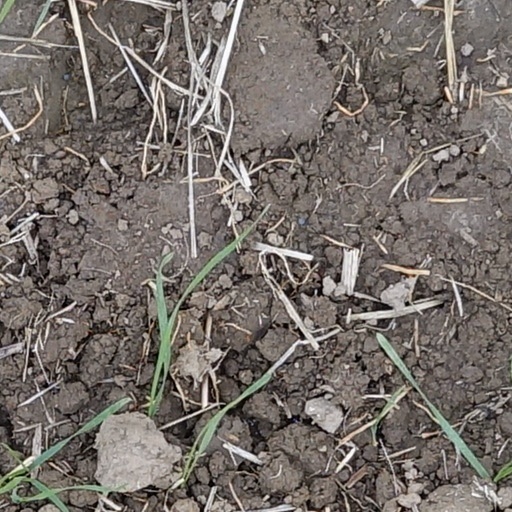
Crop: wheat